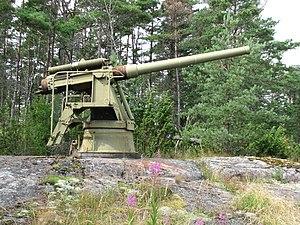
Kuivasaari est une île à Helsinki en Finlande.